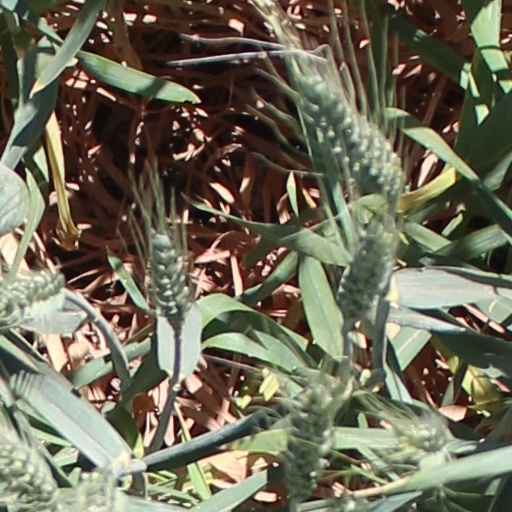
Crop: wheat